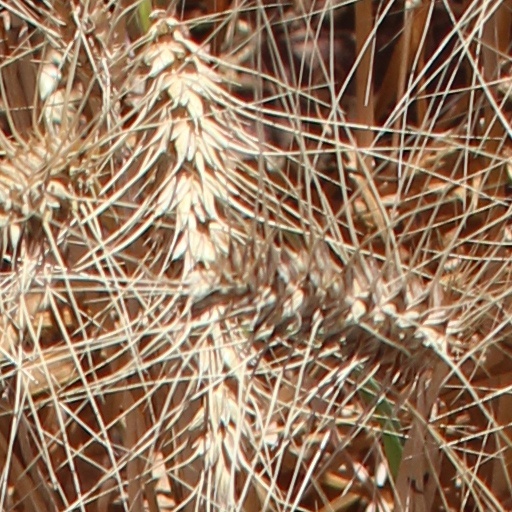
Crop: wheat